Muriel Mayette-Holtz

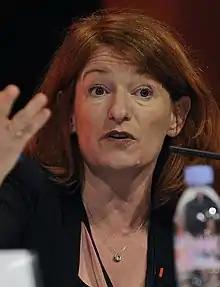
Mayette in 2011

At the age of 14, Mayette followed the lectures of Marcel Tassencourt in Versailles. From 1980 to 1982, she studied at the "National School of Arts and Theatre Technique" (ENSATT) in Lyon, then from 1982 until 1985, at the French National Academy of Dramatic Arts, studying under Michel Bouquet, Claude Régy, and Bernard Dort.